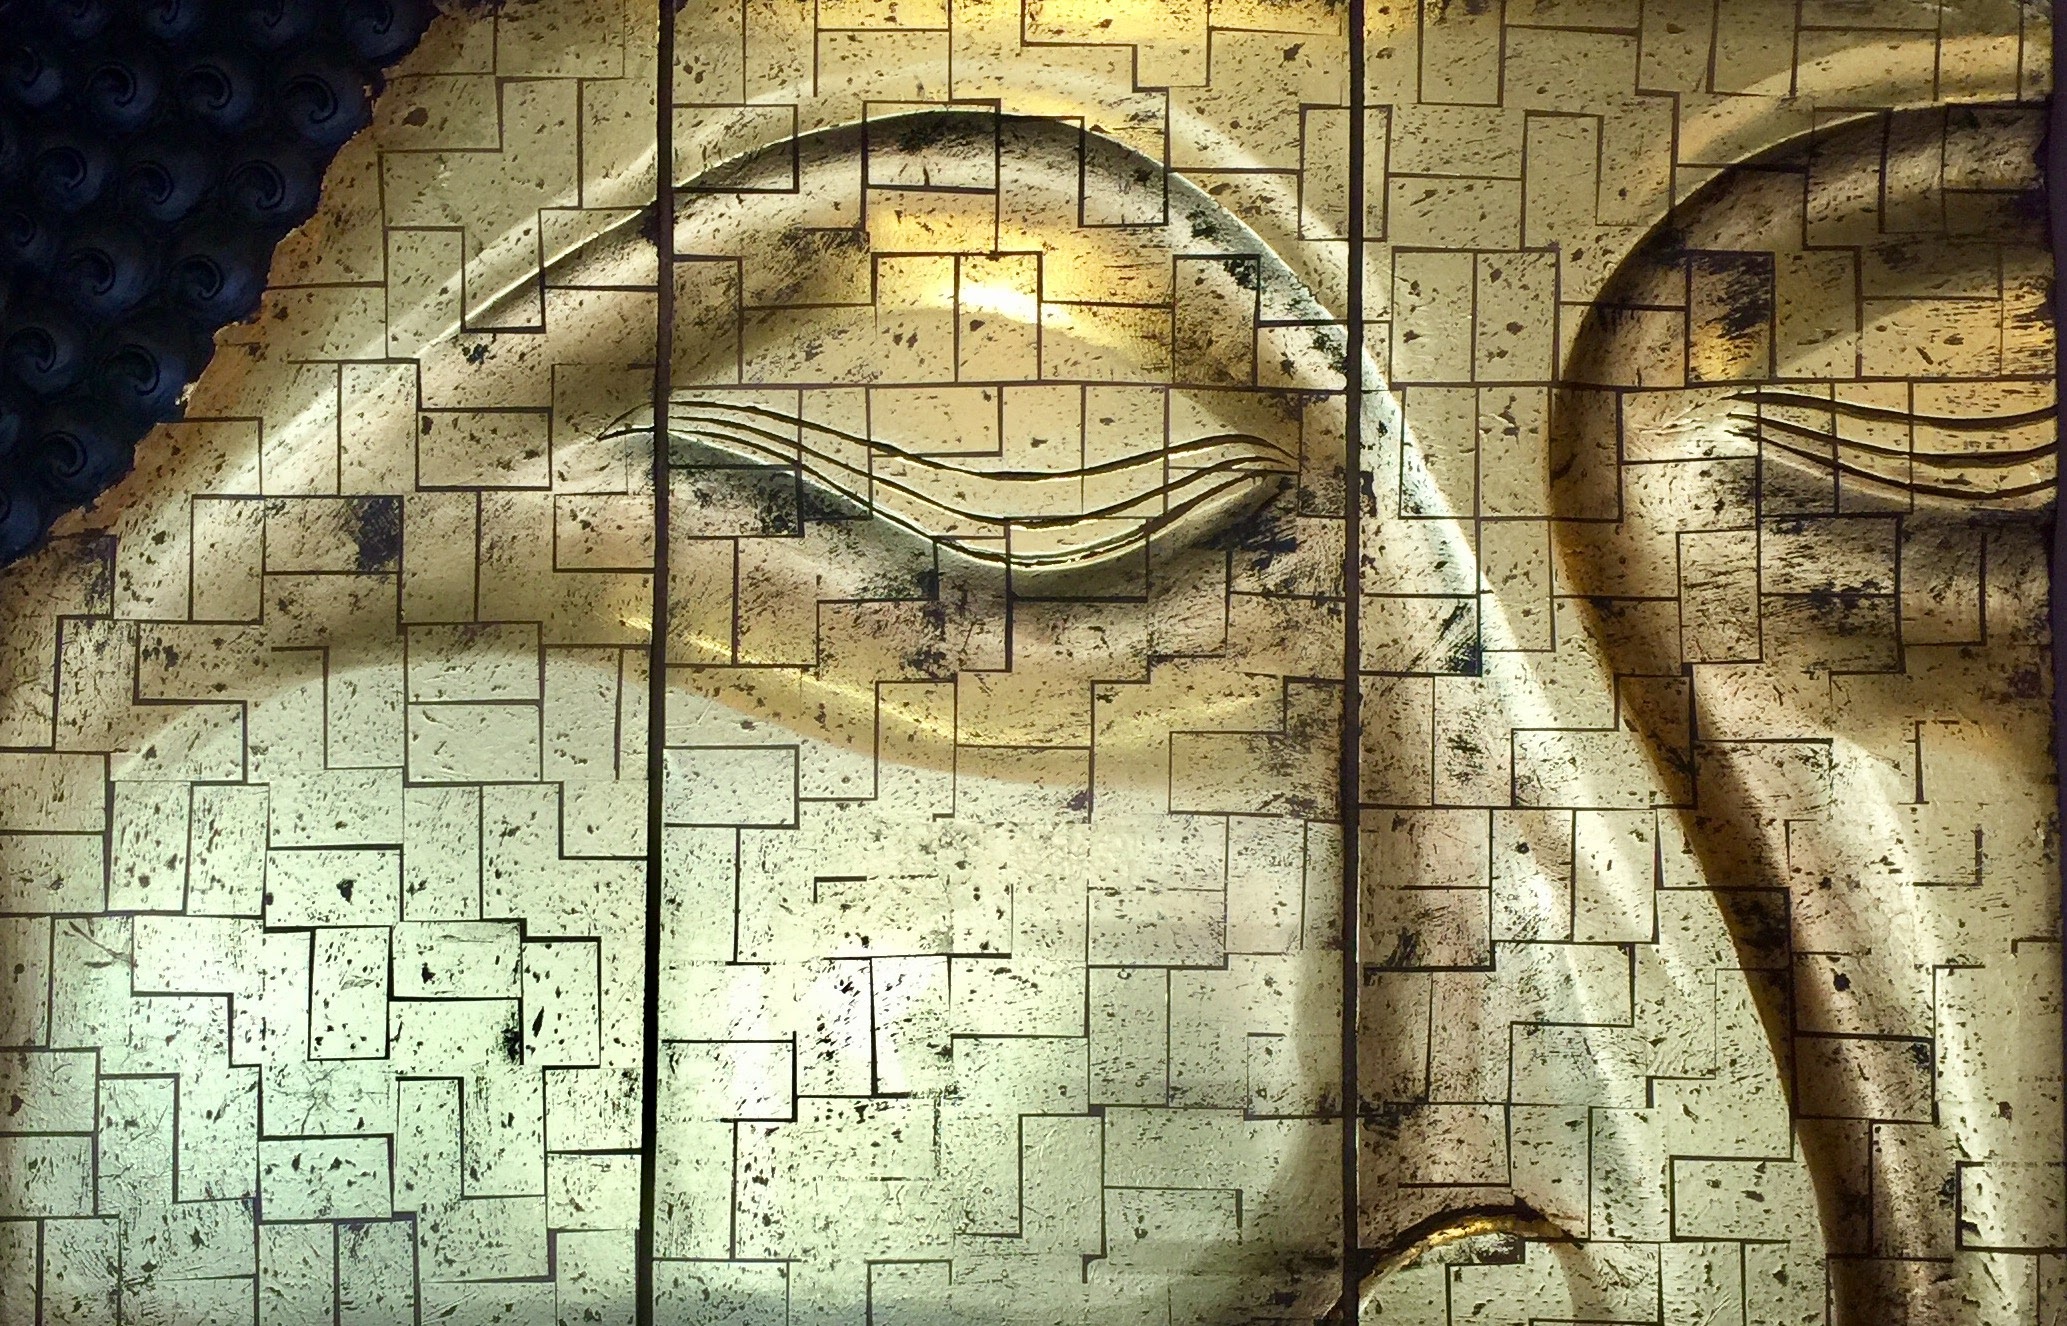
texture, wall, buddhist, face, art, gold, temple, spa, buddha, harmony, feng shui, ancient history